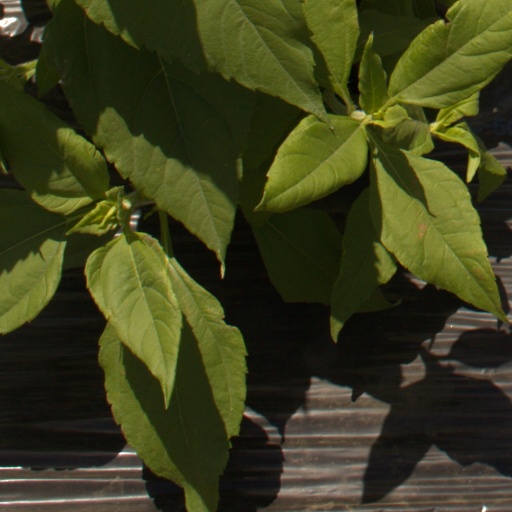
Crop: Jerusalem artichoke